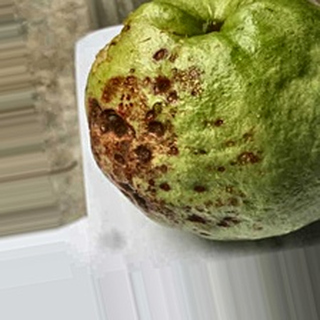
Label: guava_anthracnose